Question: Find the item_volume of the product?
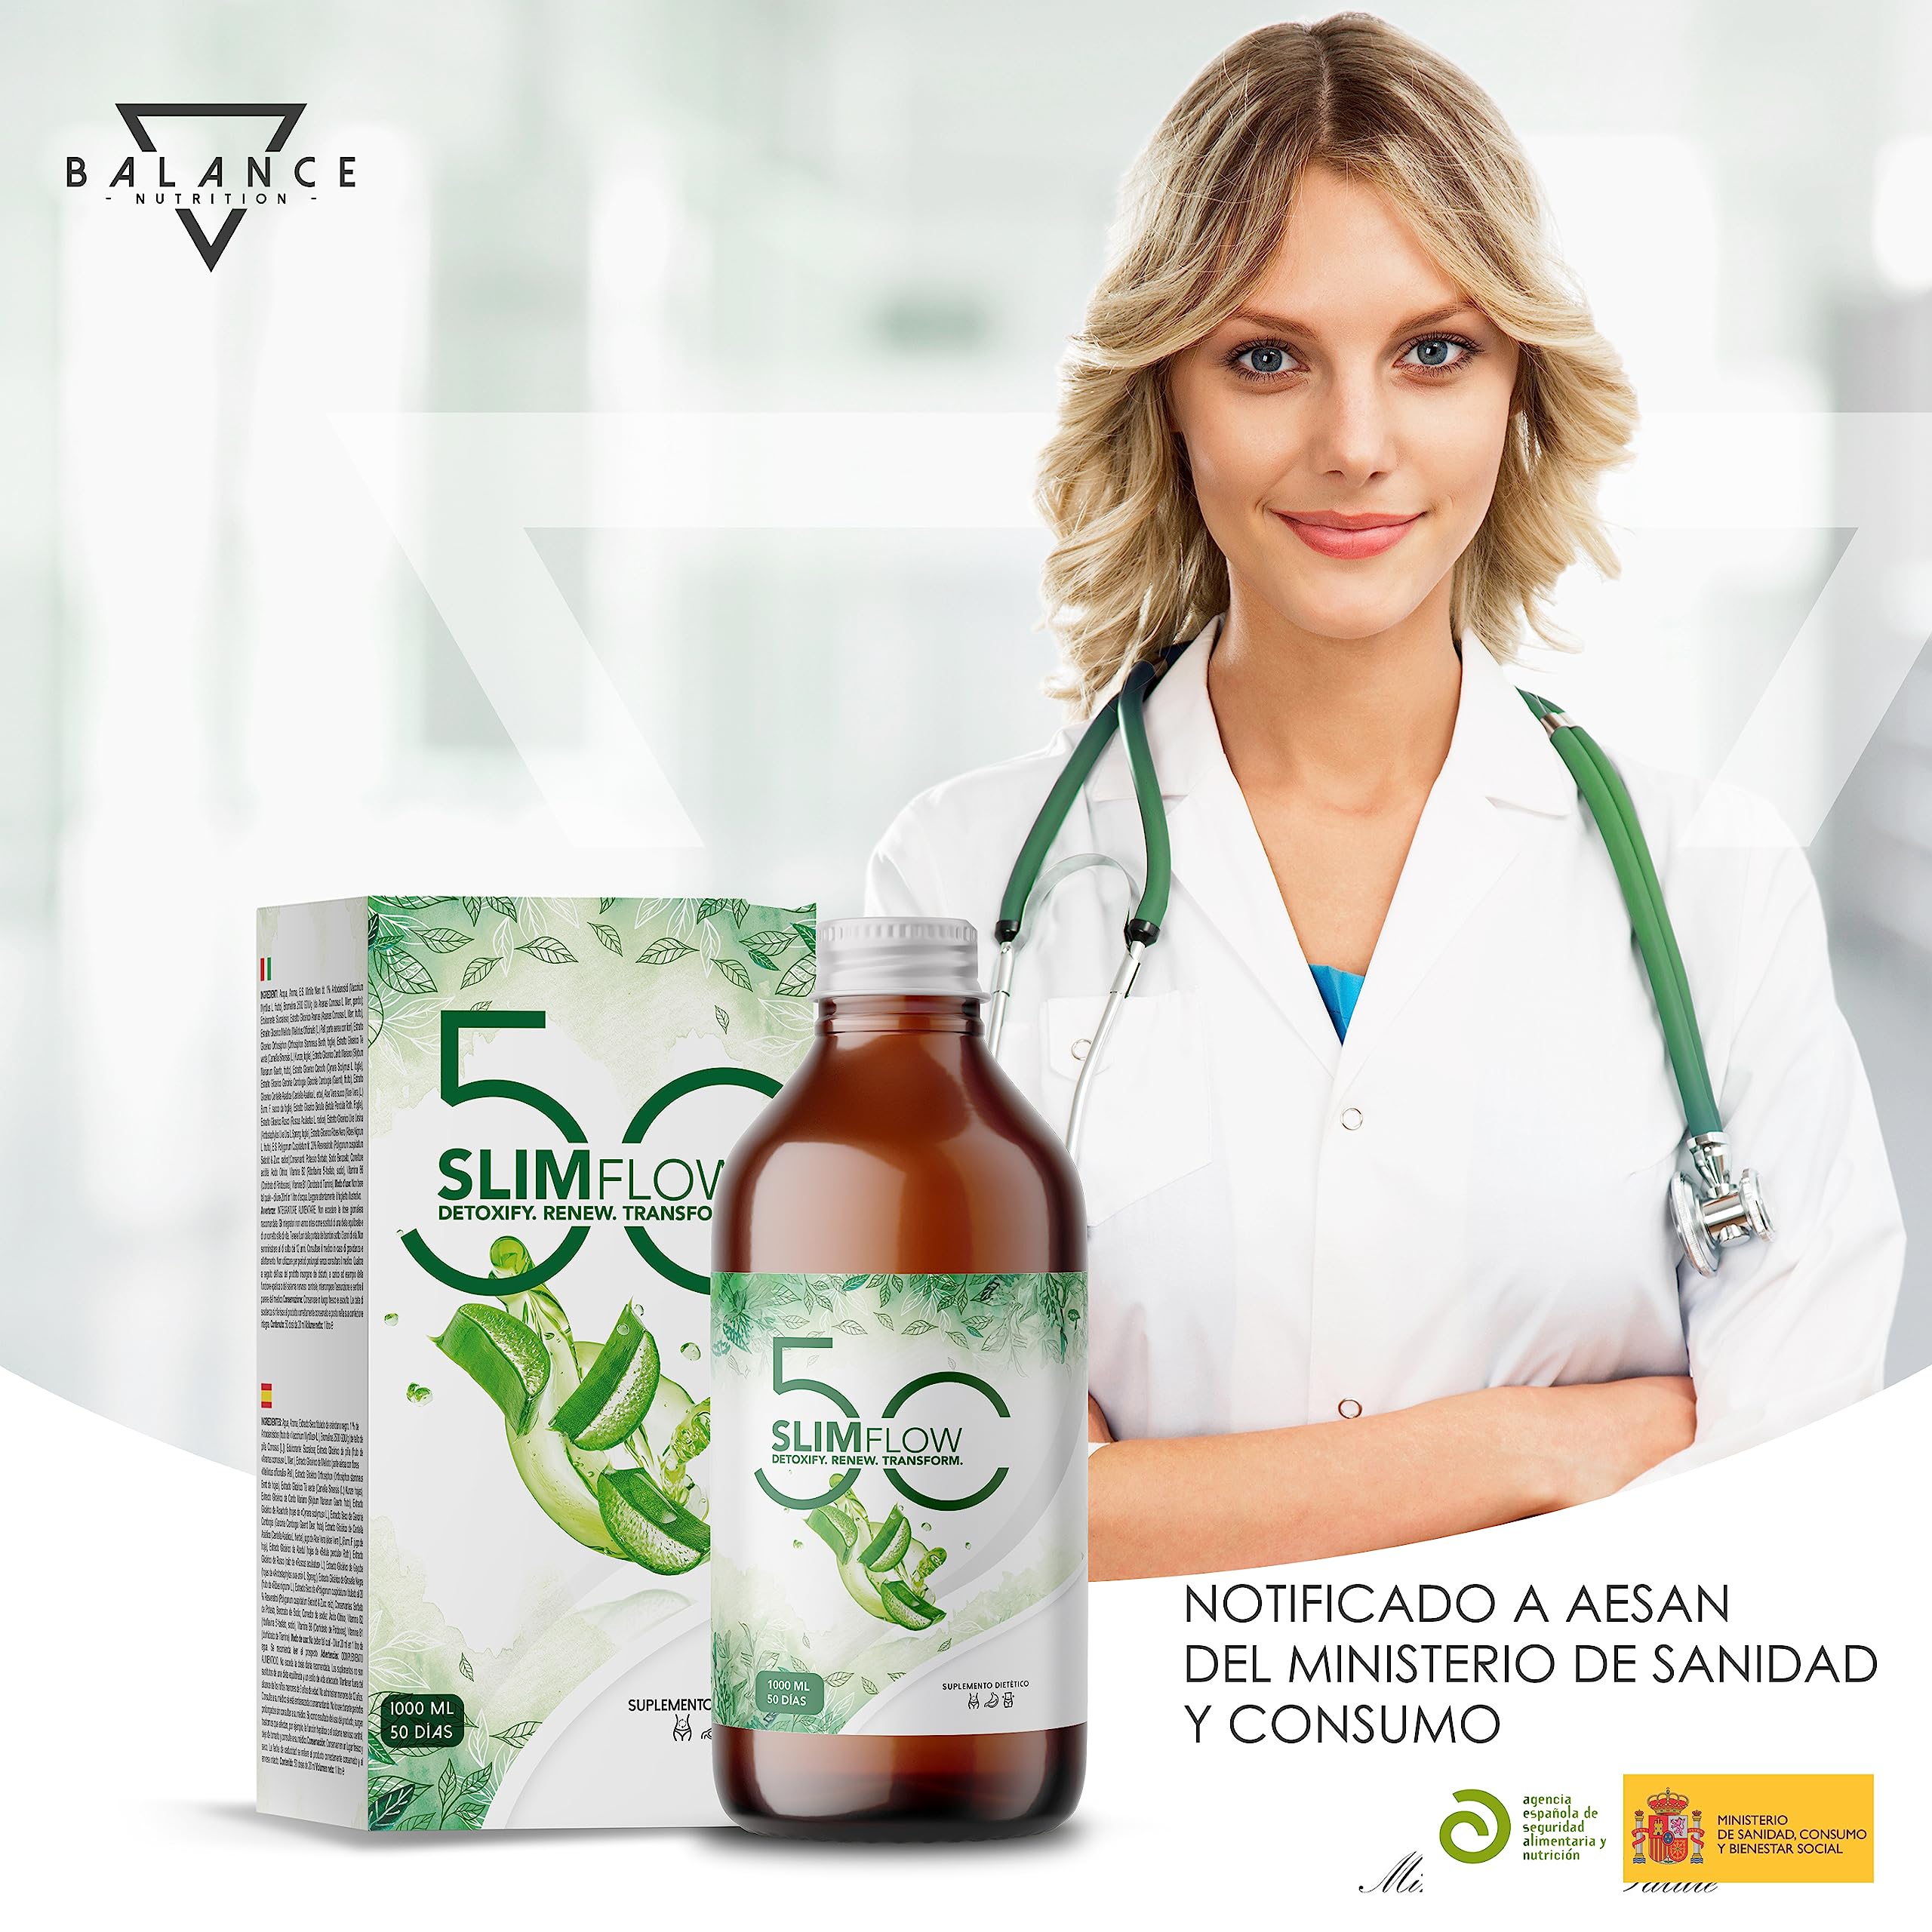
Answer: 1000.0 millilitre